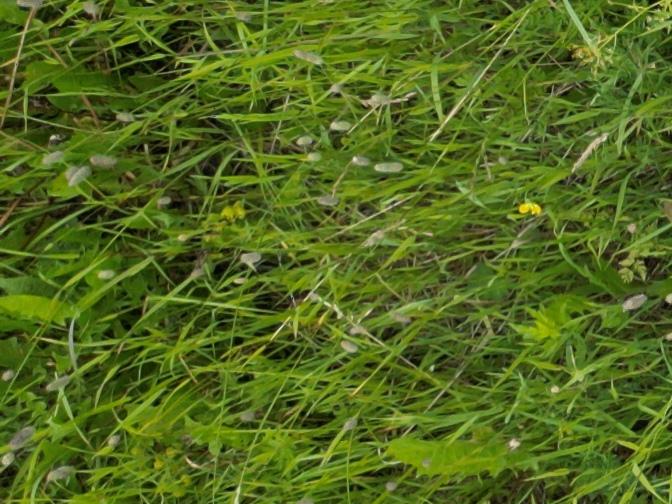
Flowers visible: yarrow flowers, yarrow flowers